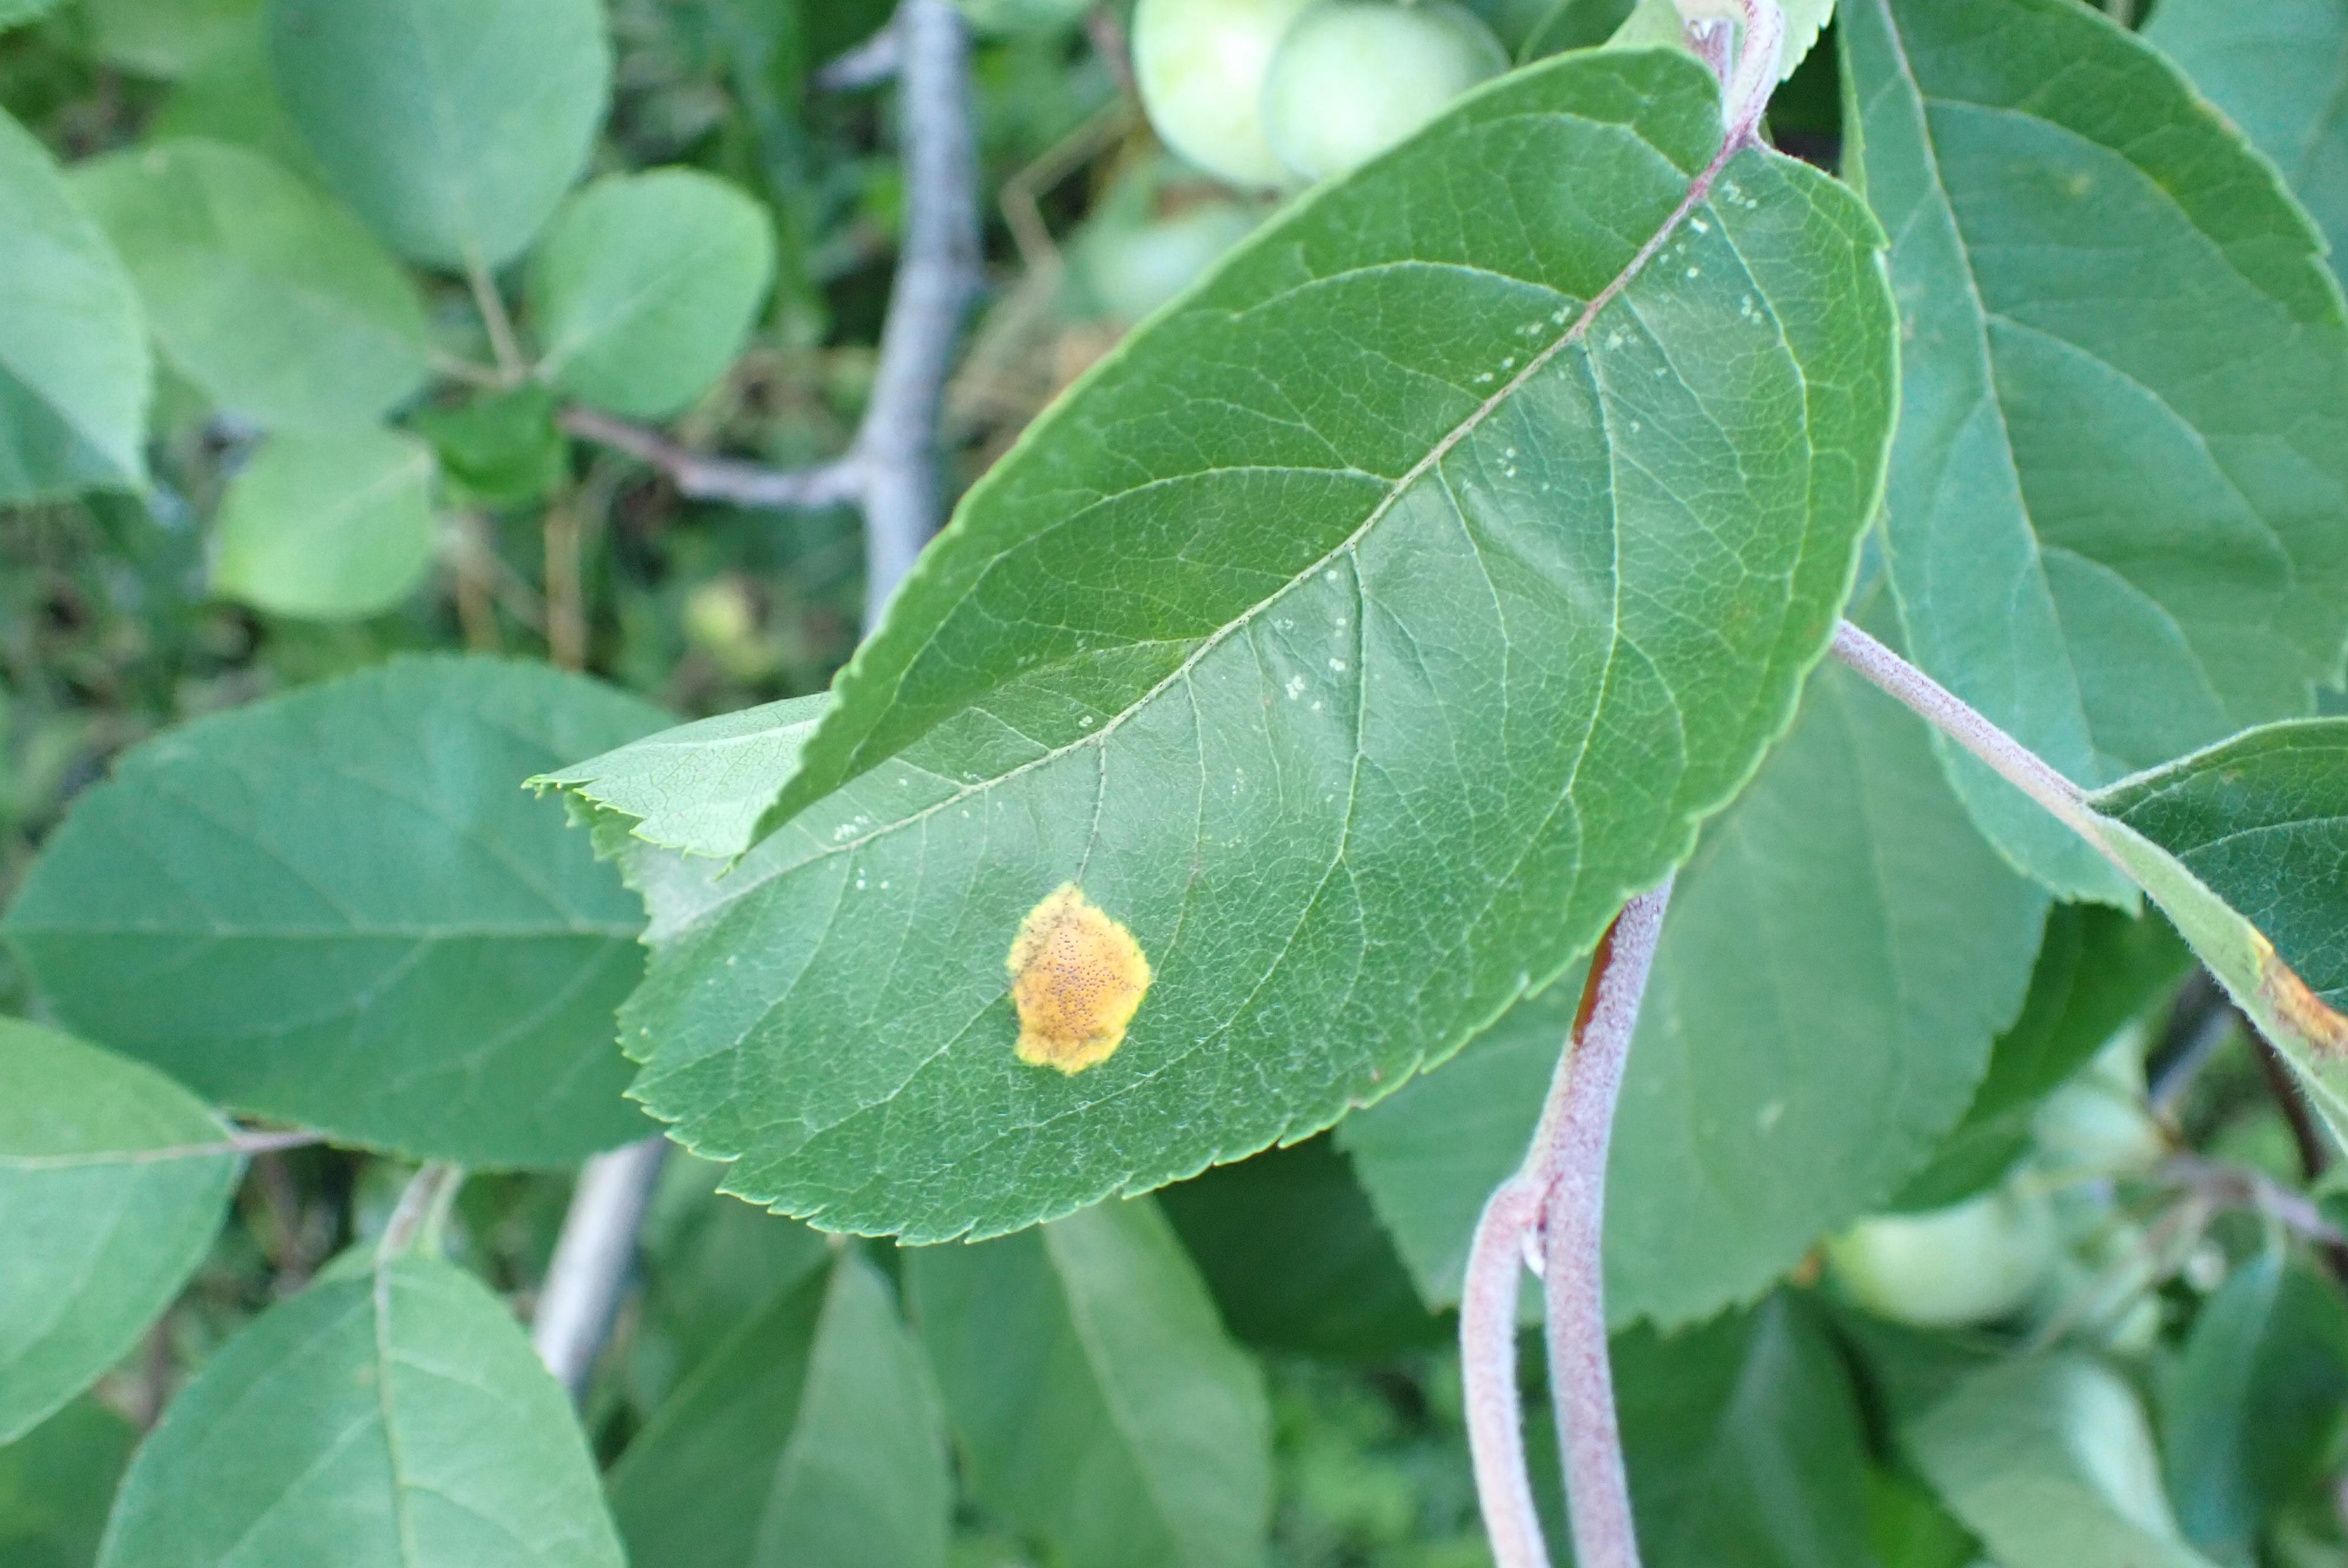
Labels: rust